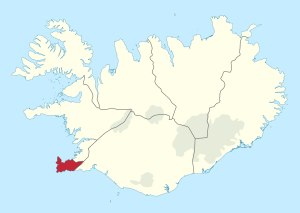
Suðurnes
Suðurnes i Island
Suðurnes ligger på det sydvestlige Island sydvest for Reykjavík og er en af Islands otte regioner. Regionen hed tidligere Reykjanes.